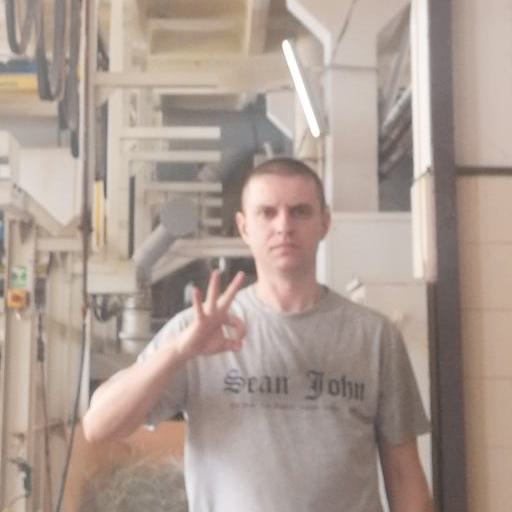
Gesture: ok